Power station

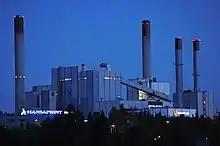
A large gas and coal power plant in Martinlaakso, Vantaa, Finland

In thermal power stations, mechanical power is produced by a heat engine that transforms thermal energy, often from combustion of a fuel, into rotational energy. Most thermal power stations produce steam, so they are sometimes called steam power stations. Not all thermal energy can be transformed into mechanical power, according to the second law of thermodynamics; therefore, there is always heat lost to the environment. If this loss is employed as useful heat, for industrial processes or district heating, the power plant is referred to as a cogeneration power plant or CHP (combined heat-and-power) plant. In countries where district heating is common, there are dedicated heat plants called heat-only boiler stations. An important class of power stations in the Middle East uses by-product heat for the desalination of water.